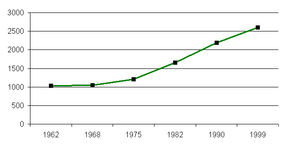
Population de Groisy (1962-1999).